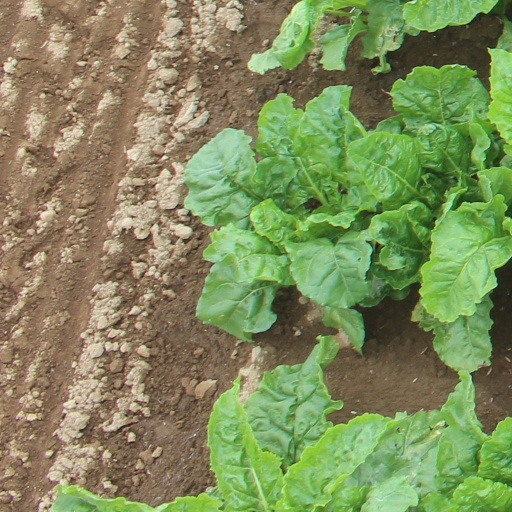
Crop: sugar beet